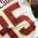
Number: 5